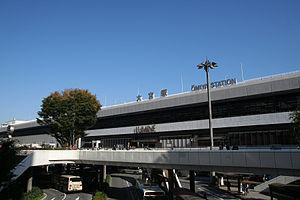
La gare d'Ōmiya est la gare ferroviaire principale de la ville de Saitama au Japon. Elle est située dans l'arrondissement d'Ōmiya, d'où son nom. C'est une gare d’échange majeure de la JR East, également desservie par les compagnies Tōbu et Saitama New Urban Transit.